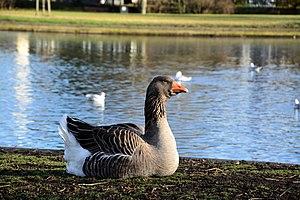
South Park est un parc édouardien situé au sud d'Ilford, dans l'est de Londres. Il s'agit d'un des plus grands espaces ouverts du quartier londonien de Redbridge. Il a récemment obtenu le statut de drapeau vert.